Describe the emotion expressed in this image:  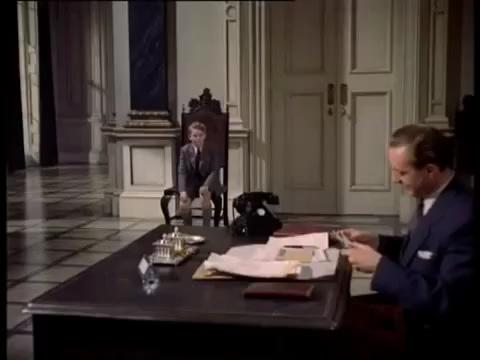
This person displays Fear, valence and arousal with low intensity.